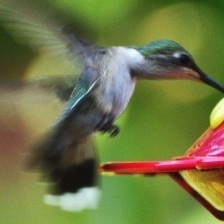
Species: RUBY THROATED HUMMINGBIRD
Scientific name: ARCHILOCHUS COLUBRIS
ImageNet parent category: hummingbird